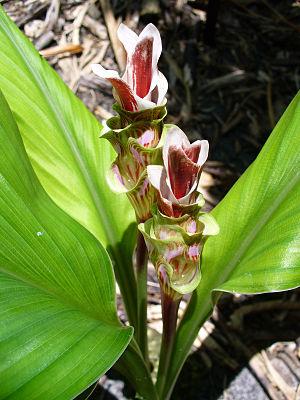
Curcuma est un genre de plantes à fleurs de la famille des Zingibéracées. Il contient une quarantaine d'espèces d'origine tropicale.